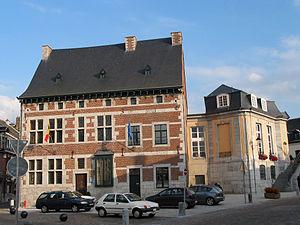
Theux (Belgique), l'hôtel de ville (1630-1770) et l'ancienne maison Lebrun. L'extension située à la droite de celle-ci est due à l'architecte Barthélemy Digneffe.
Cette page regroupe l'ensemble du patrimoine immobilier classé de la ville belge de Theux.